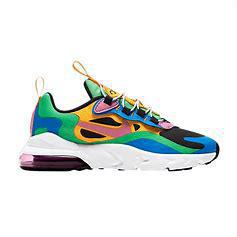
Brand: Nike
Model: Air Max 270 Rt